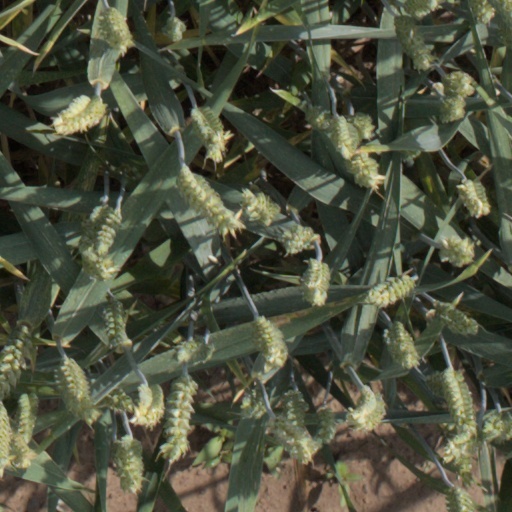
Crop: wheat